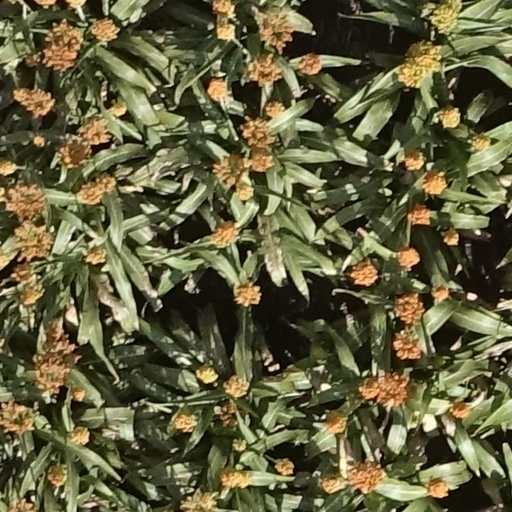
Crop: sorghum